Isaac C. Singleton Jr.

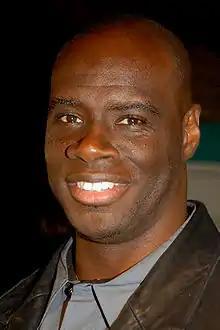
Singleton in 2010

Isaac Charles Singleton Jr. is an American actor. He is known for voicing the Marvel Comics character Thanos in various animated films, television shows and video games, and Sagat in Capcom's "Street Fighter" series since "Street Fighter IV" (2008).